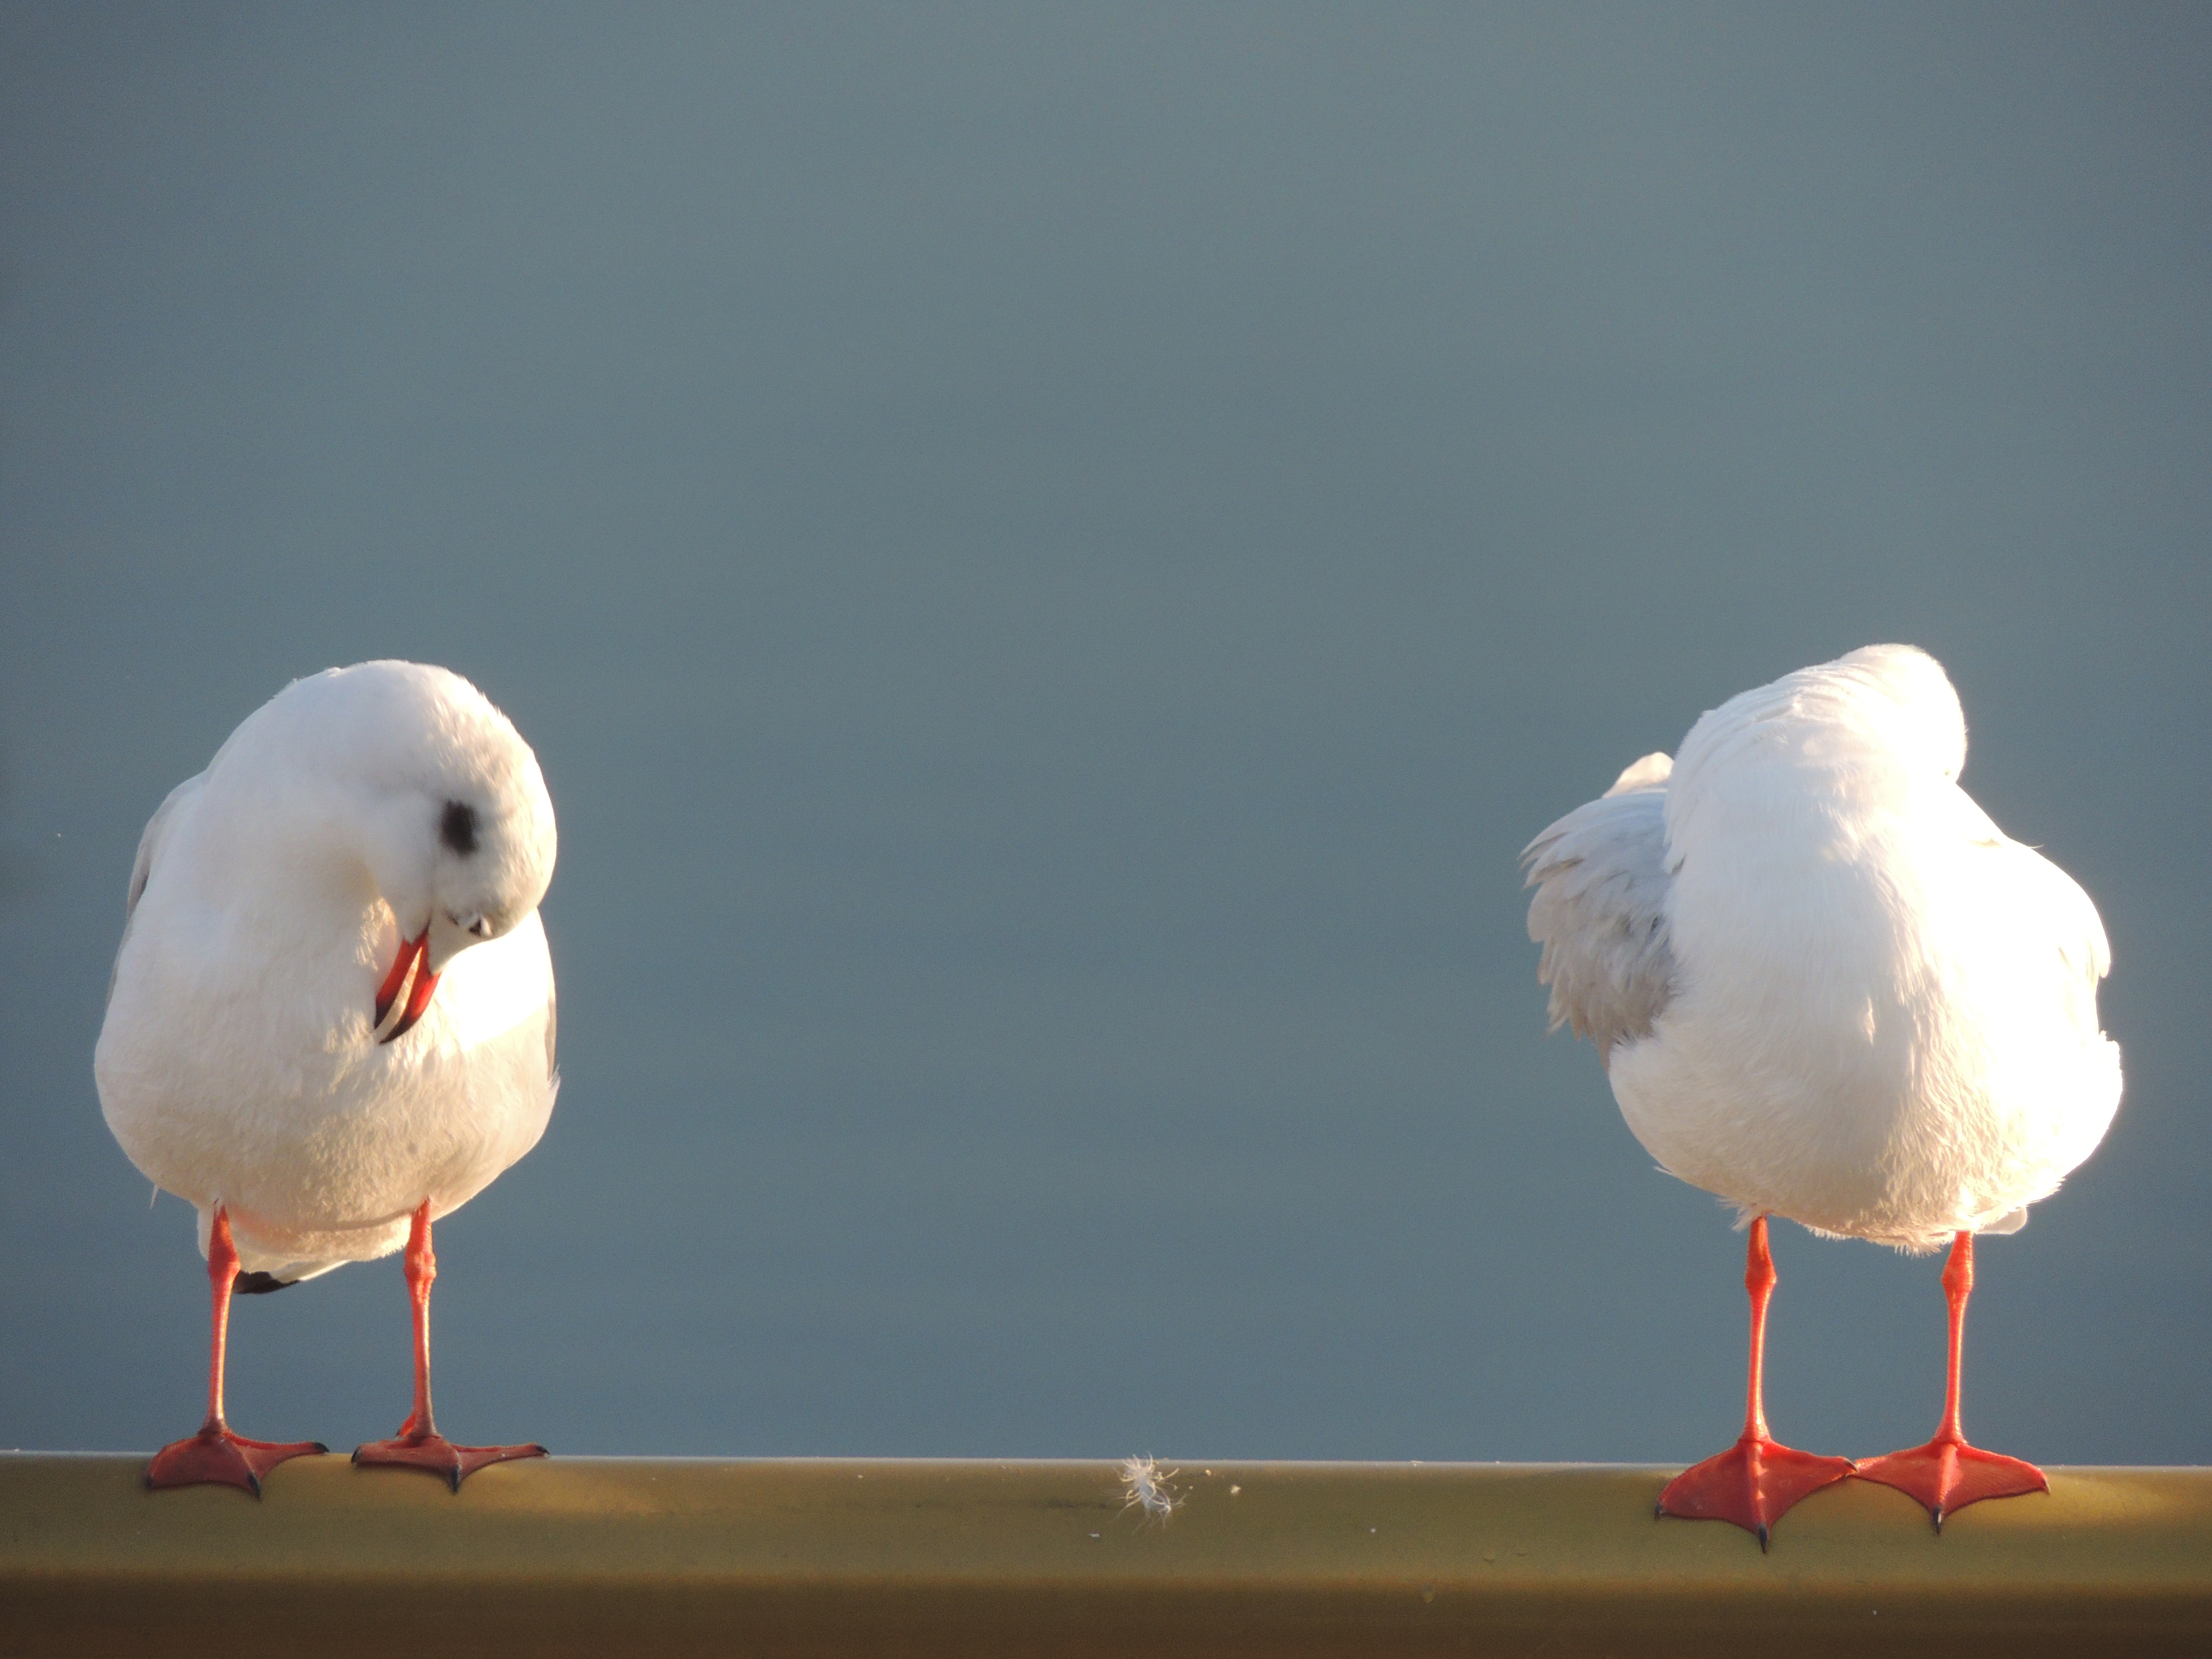
sea, water, nature, ocean, bird, wing, white, seabird, fly, seagull, seaside, wildlife, reflection, gull, beak, flight, feather, birds, seagulls, vertebrate, see, unity, water bird, charadriiformes, opposites attract